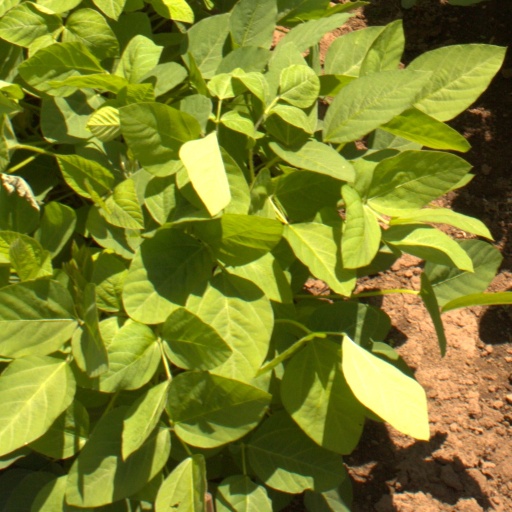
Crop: soybean